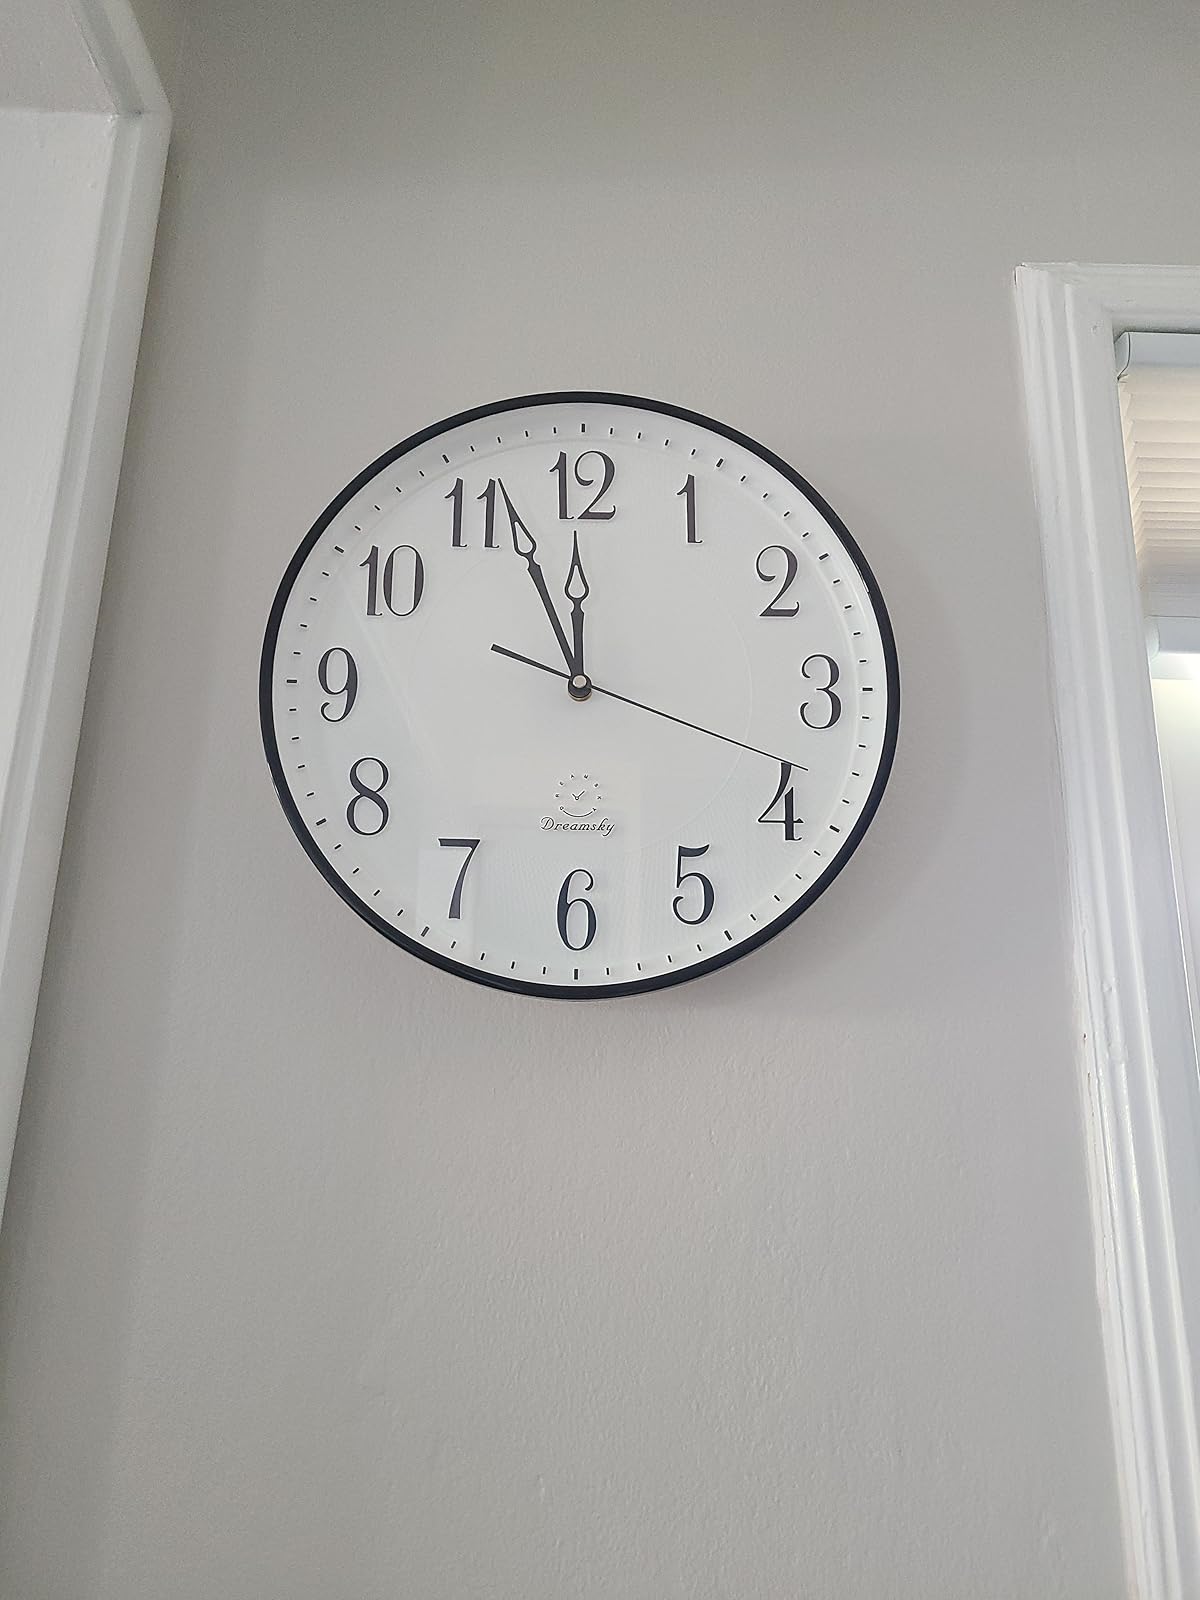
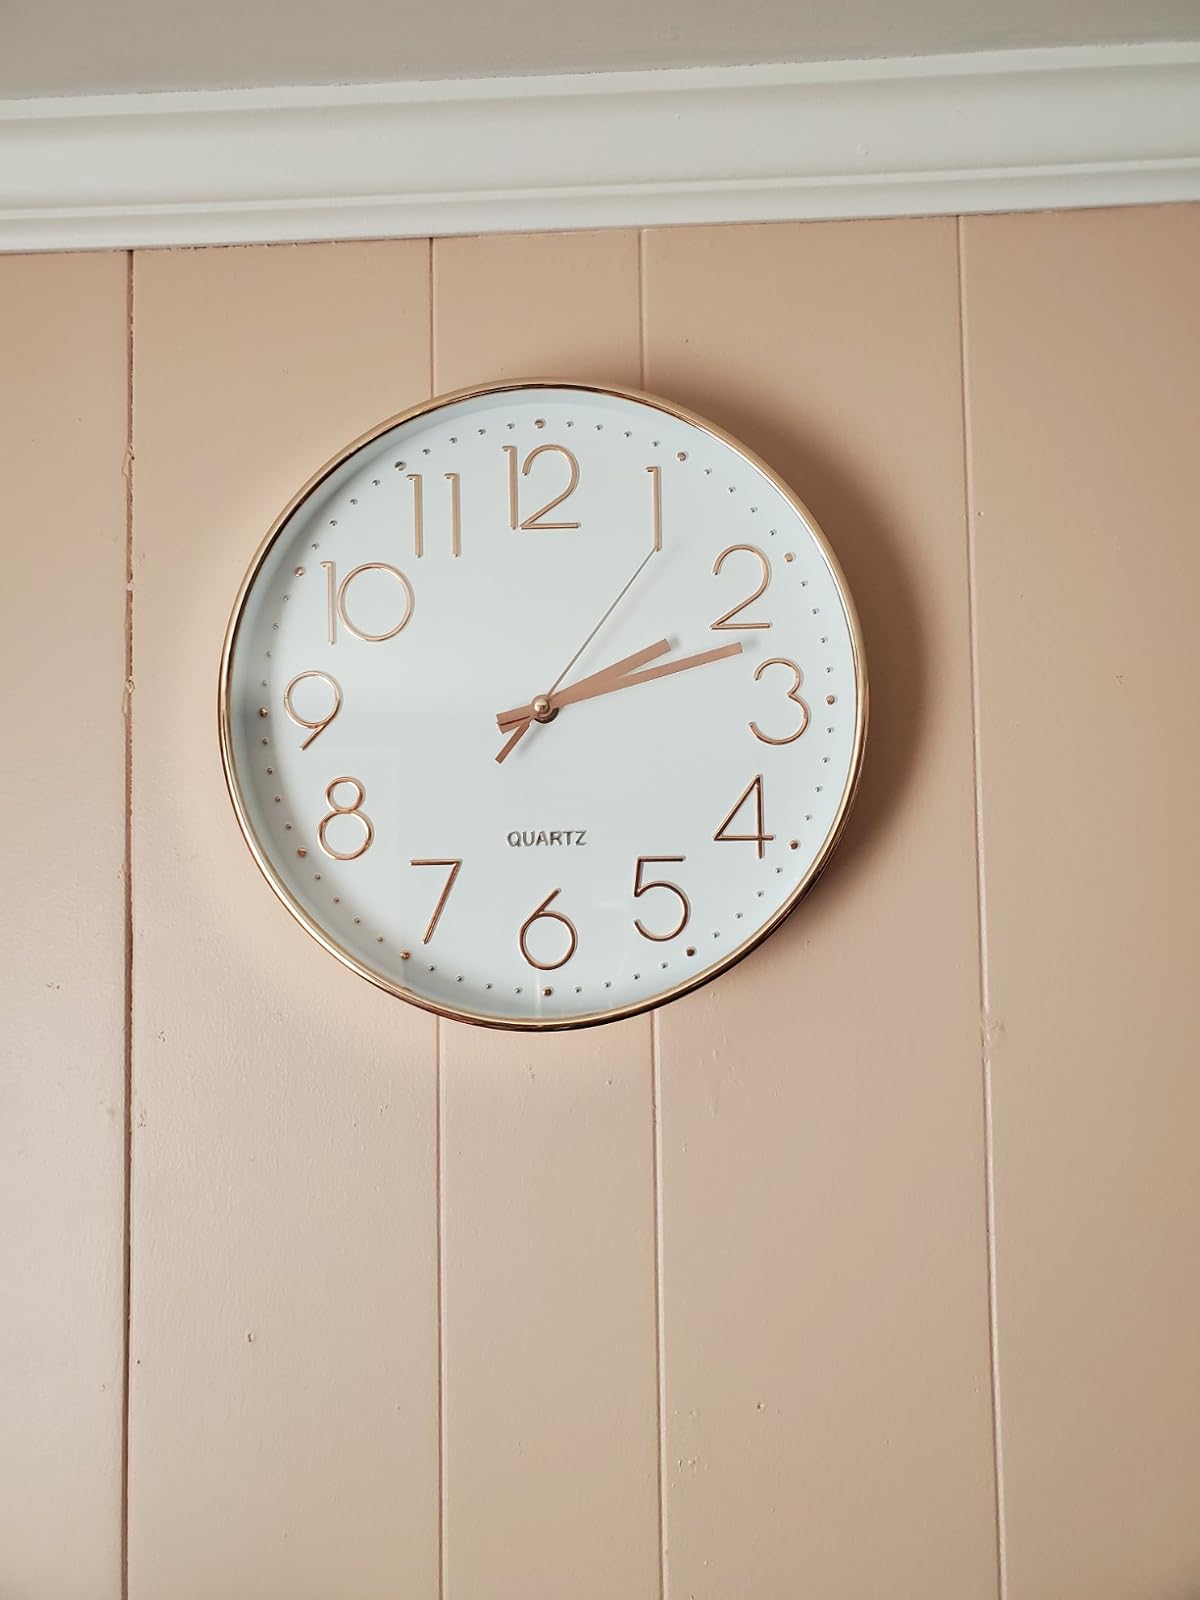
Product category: clock
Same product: no